Overseas Passenger Terminal

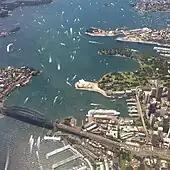

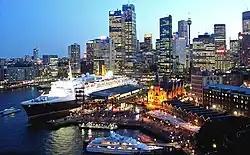
The "Queen Elizabeth II" moored at the OPT

After the millennium, another series of proposed changes to the OPT were unveiled in 2001 at the cost of $22 million including a re-organisation which provided outside dining, a licensed hotel and new restaurants, as well as replacement of 1988 escalators with elevators. Despite these changes early in the millennium, they were however considered insufficient as, since 2010, there has been notable significant resurgence in the popularity of cruise ships and ocean liner travel, resulting in significantly increased passenger capacity needs. A Passenger Cruise Terminal (PCT) Steering Committee, established in 2009 by the then New South Wales Government Minister for Planning, Kristina Keneally, advocated for a series of future plans and estimates for cruise ship capacity, including modifications to the Overseas Passenger Terminal and the design of a new terminal west of the Sydney Harbour Bridge, now known as the White Bay Cruise Terminal.